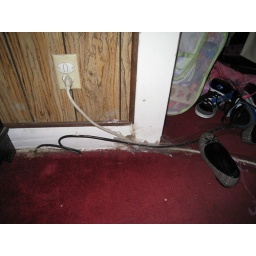
6211 Friends 178 old red carpet in one bedroom